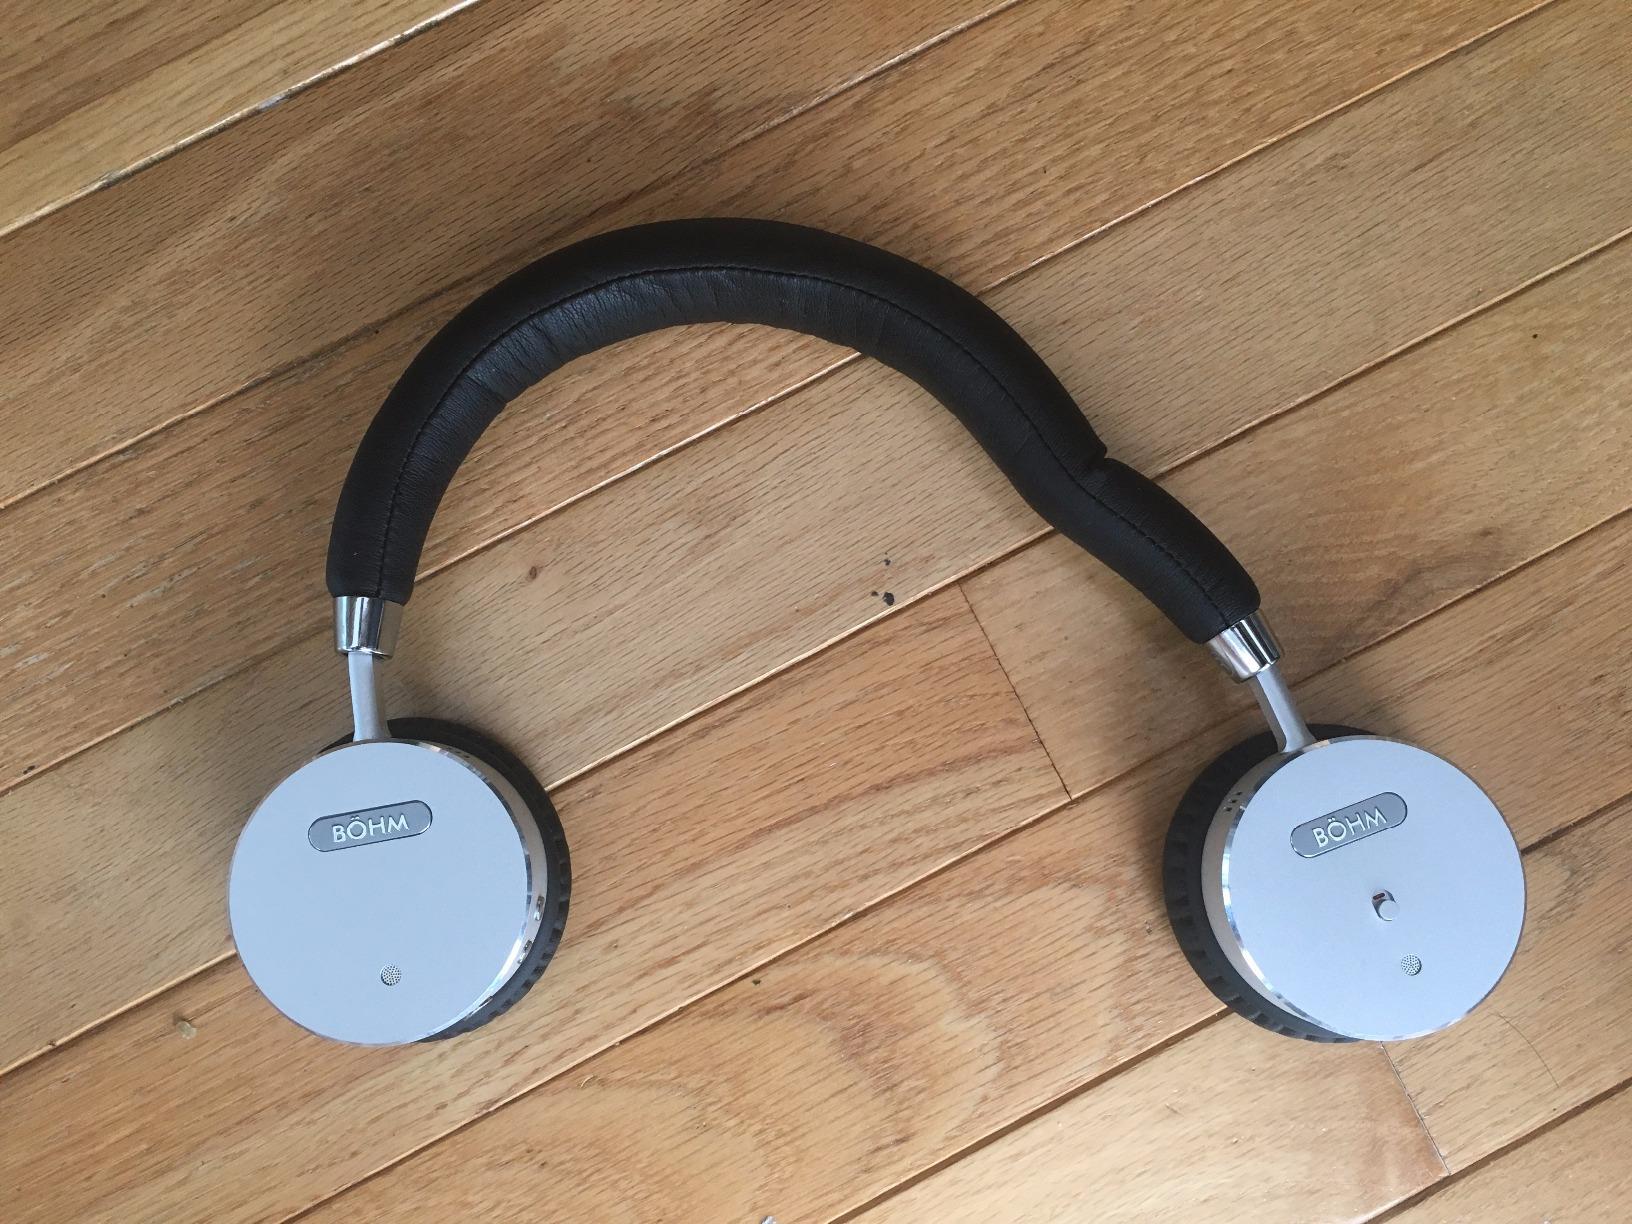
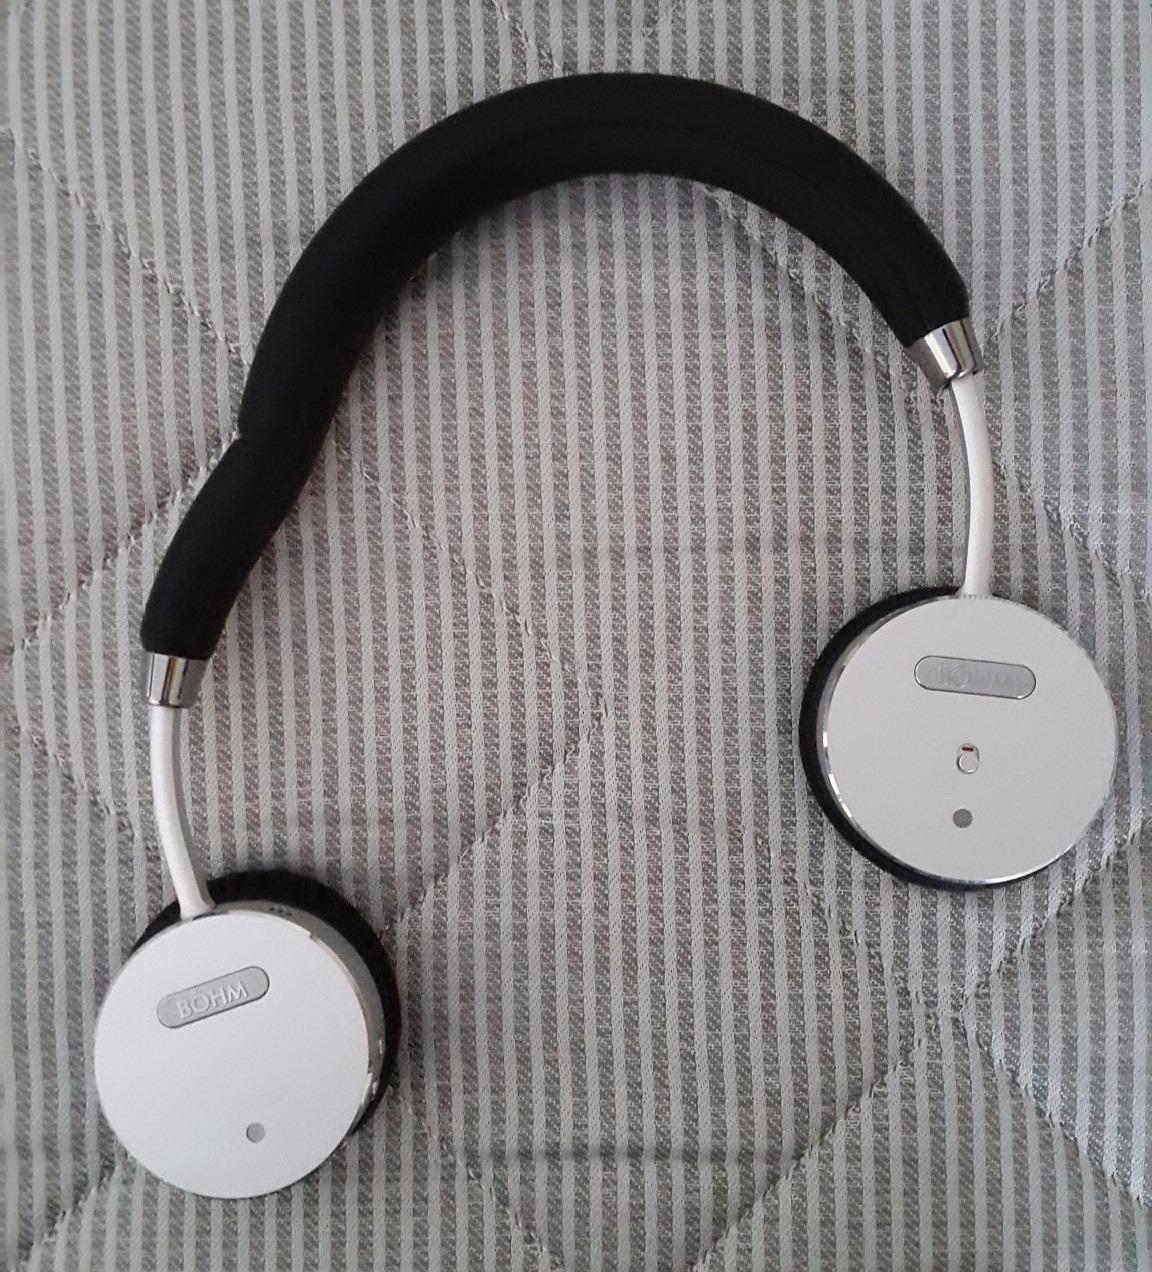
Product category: headphones
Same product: yes